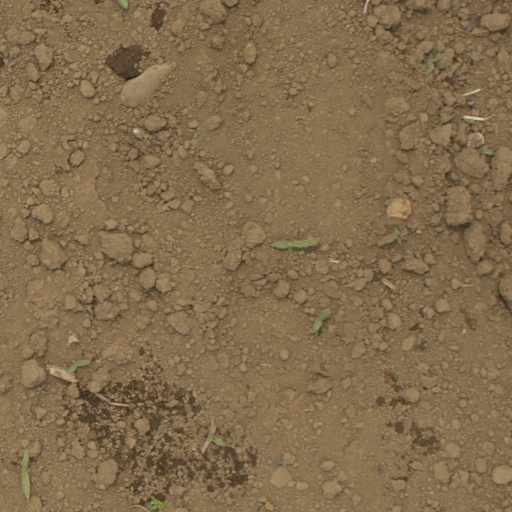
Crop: Jerusalem artichoke